Kamikaze (typhoon)

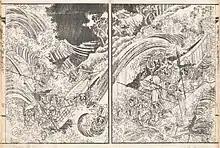
Illustration by Katsushika Isai(1821-1880), the disciple of Hokusai

The second fleet was larger, comprising two forces with an estimated total of 4,400 ships and 140,000 men, greatly outnumbering the Japanese soldiers, who had an estimated 40,000 samurai and other fighting men. The typhoon led to the death of at least half the men, and only a few hundred vessels survived. Following the storm, most survivors were killed by the Japanese. This event is considered "one of the largest and most disastrous attempts at a naval invasion in history."